Edgewood (Washington, D.C.)

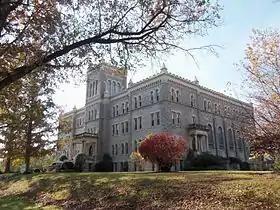
Holy Redeemer College

Edgewood is a neighborhood located in Ward 5 of Northeast Washington, D.C. Edgewood is bounded by Michigan Avenue NE to the north, Rhode Island Avenue NE to the south, North Capitol Street to the west, and the Washington Metro's Red Line to the east. The eastern boundary originates with the establishment of the former Metropolitan Branch of the Baltimore and Ohio Railroad in 1873, creating the physical barrier which today separates Edgewood from Brookland to the east.